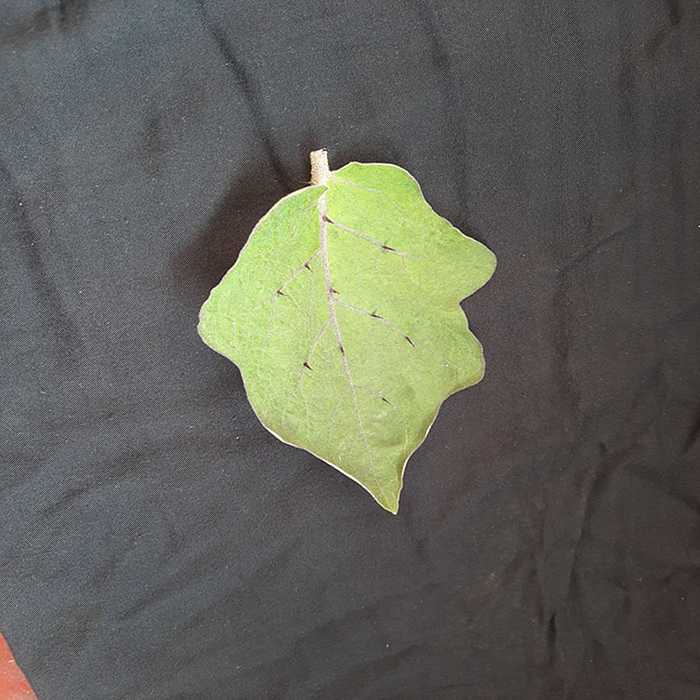
Plant: Eggplant
Label: Eggplant fresh leaf